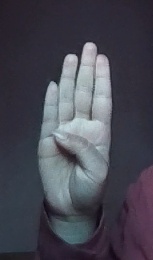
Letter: kaaf